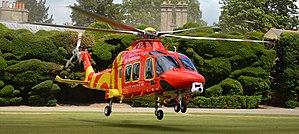
Au Royaume-Uni, les services médicaux aériens sont fournis par un ensemble d'organisations, exploitant des hélicoptères ou des aéronefs à voilure fixe pour faire face à des urgences médicales, et assurant le transport des patients vers, depuis ou entre des centres de soins. Ces ambulances aériennes remplissent à la fois les fonctions des services médicaux d'urgence et le transport des patients entre des centres spécialisés ou dans le cadre d'opérations de rapatriement.